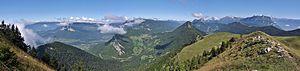
Vue panoramique, depuis la Pointe de la Galoppaz (1 681 mètres d'altitude), de la partie sud du massif des Bauges, à l'est de Chambéry, en Savoie.
Le massif des Bauges, ou plus communément les Bauges, est un massif montagneux calcaire des préalpes françaises du nord, se situant à cheval sur les départements de la Savoie et de la Haute-Savoie et culminant à plus de 2 200 mètres d'altitude.